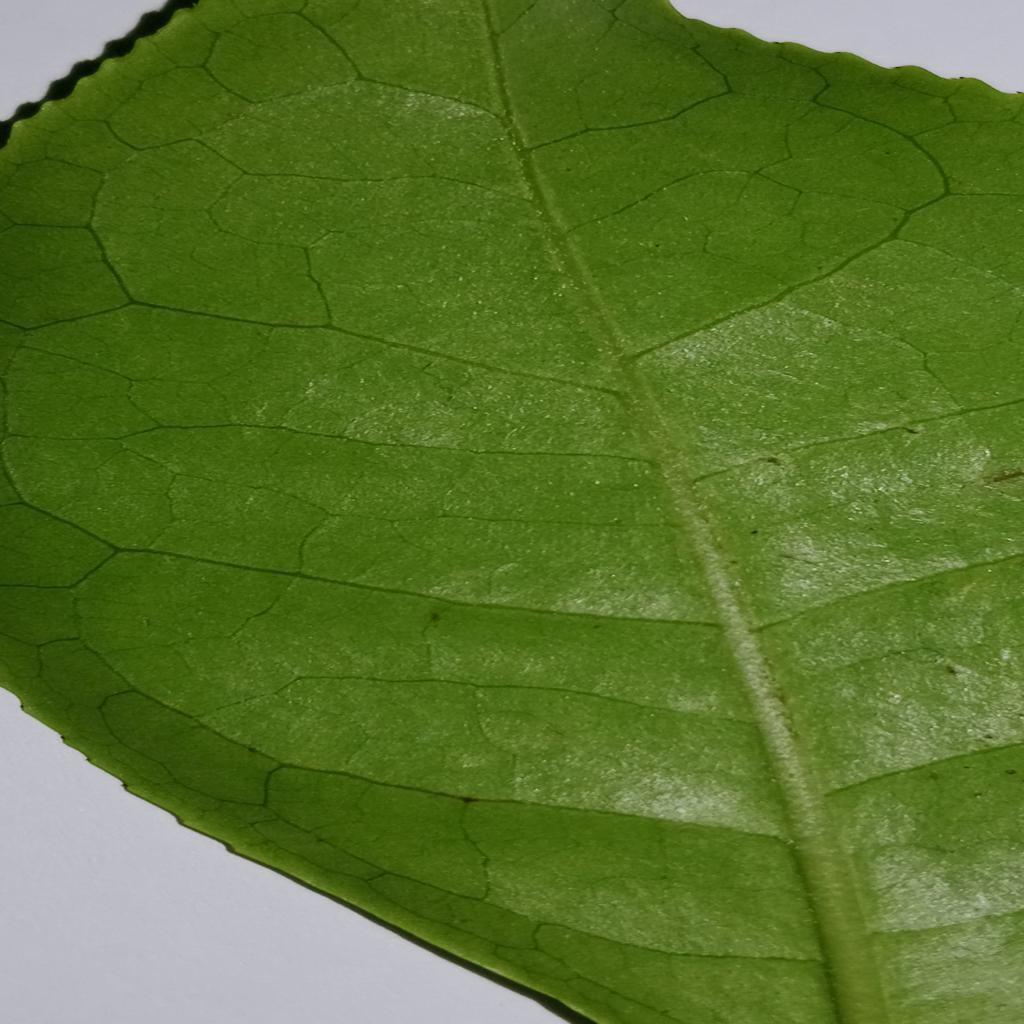
Label: Healthy